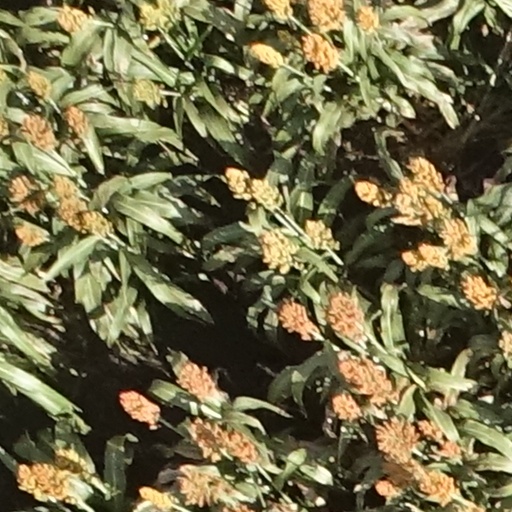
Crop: sorghum